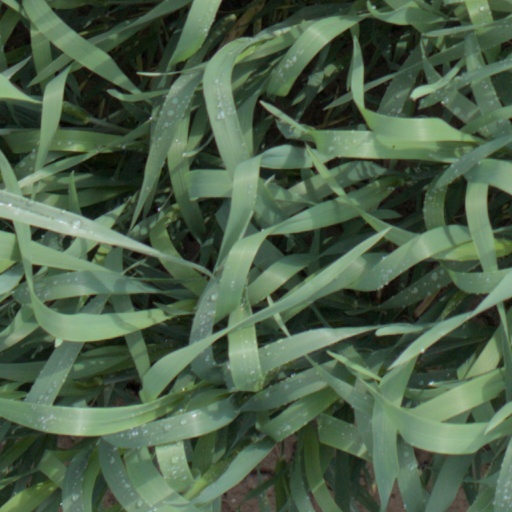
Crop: wheat